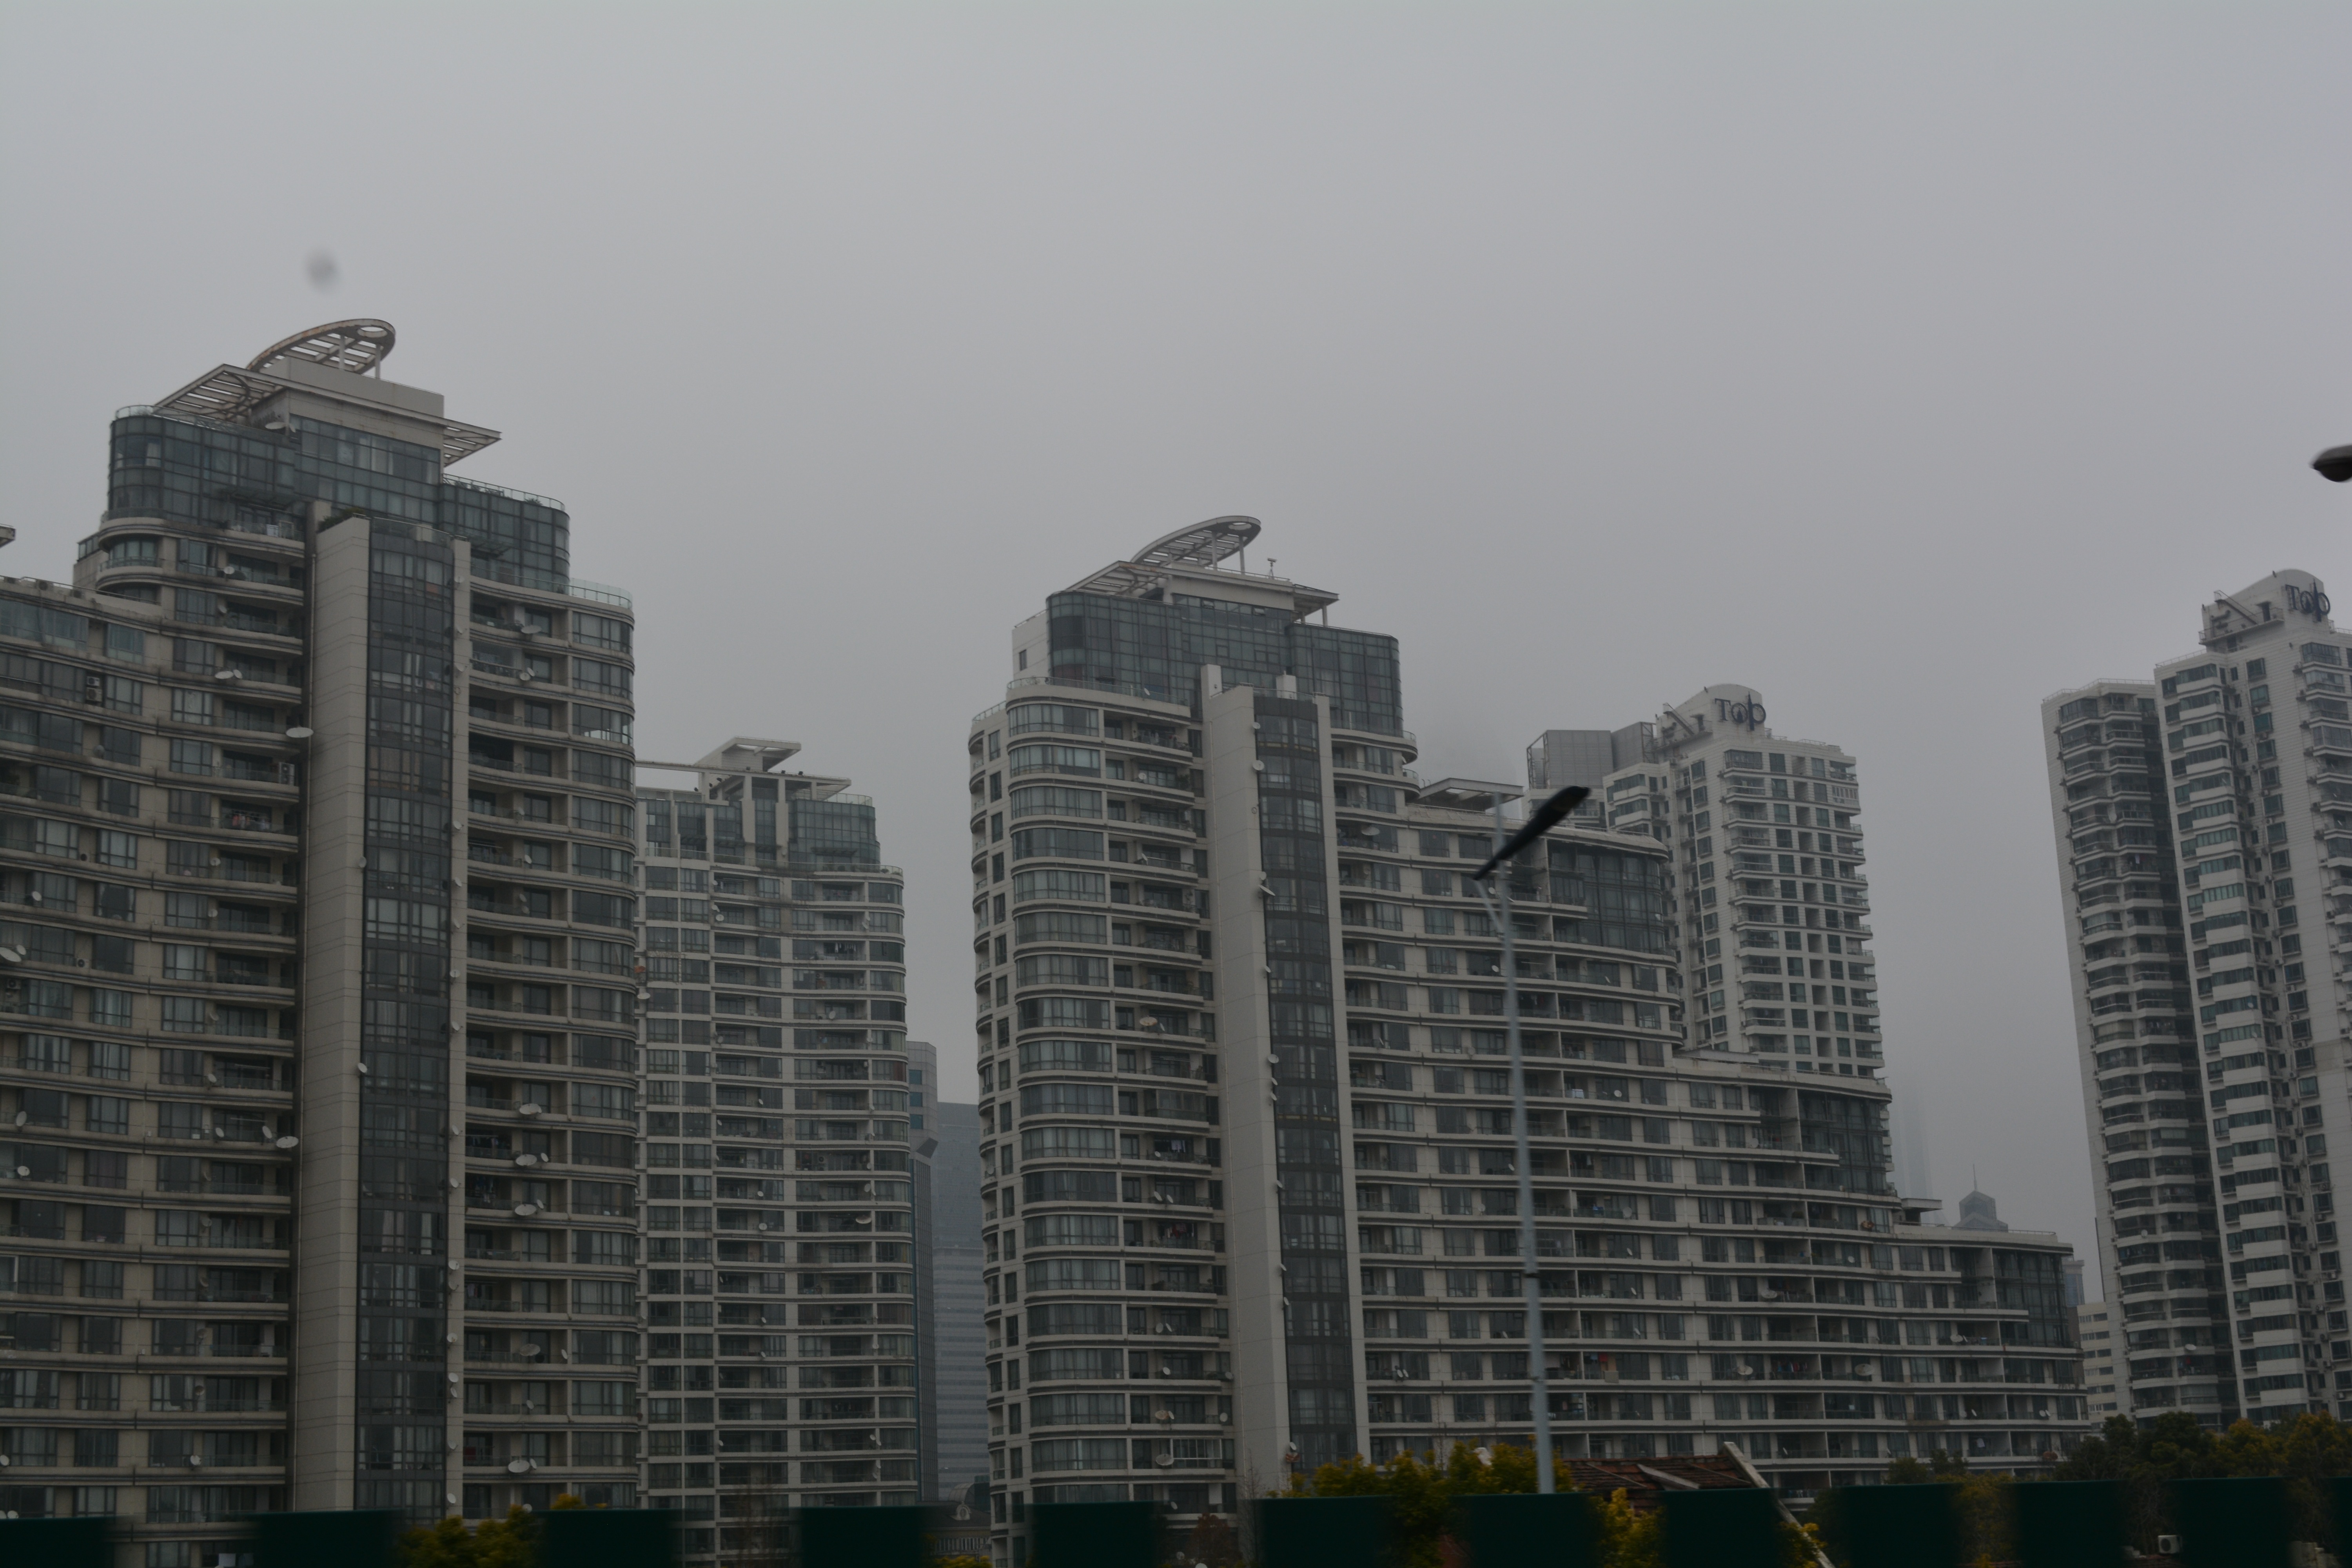
skyline, city, skyscraper, cityscape, downtown, haze, tower block, metropolis, condominium, urban area, residential area, atmospheric phenomenon, human settlement, atmosphere of earth, metropolitan area